Arrigo Tessari

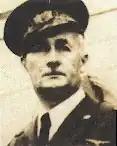

Arrigo Tessari (Belluno, 4 January 1897 – 5 September 1971) was an Italian Air Force general during World War II. He commanded Italian air forces in Albania and later Greece from 1940 to 1942, and was deputy chief of staff of the Aeronautica Nazionale Repubblicana from March to July 1944 and its chief of staff from July to August 1944, as well as State Undersecretary for the Air Force of the Italian Social Republic.